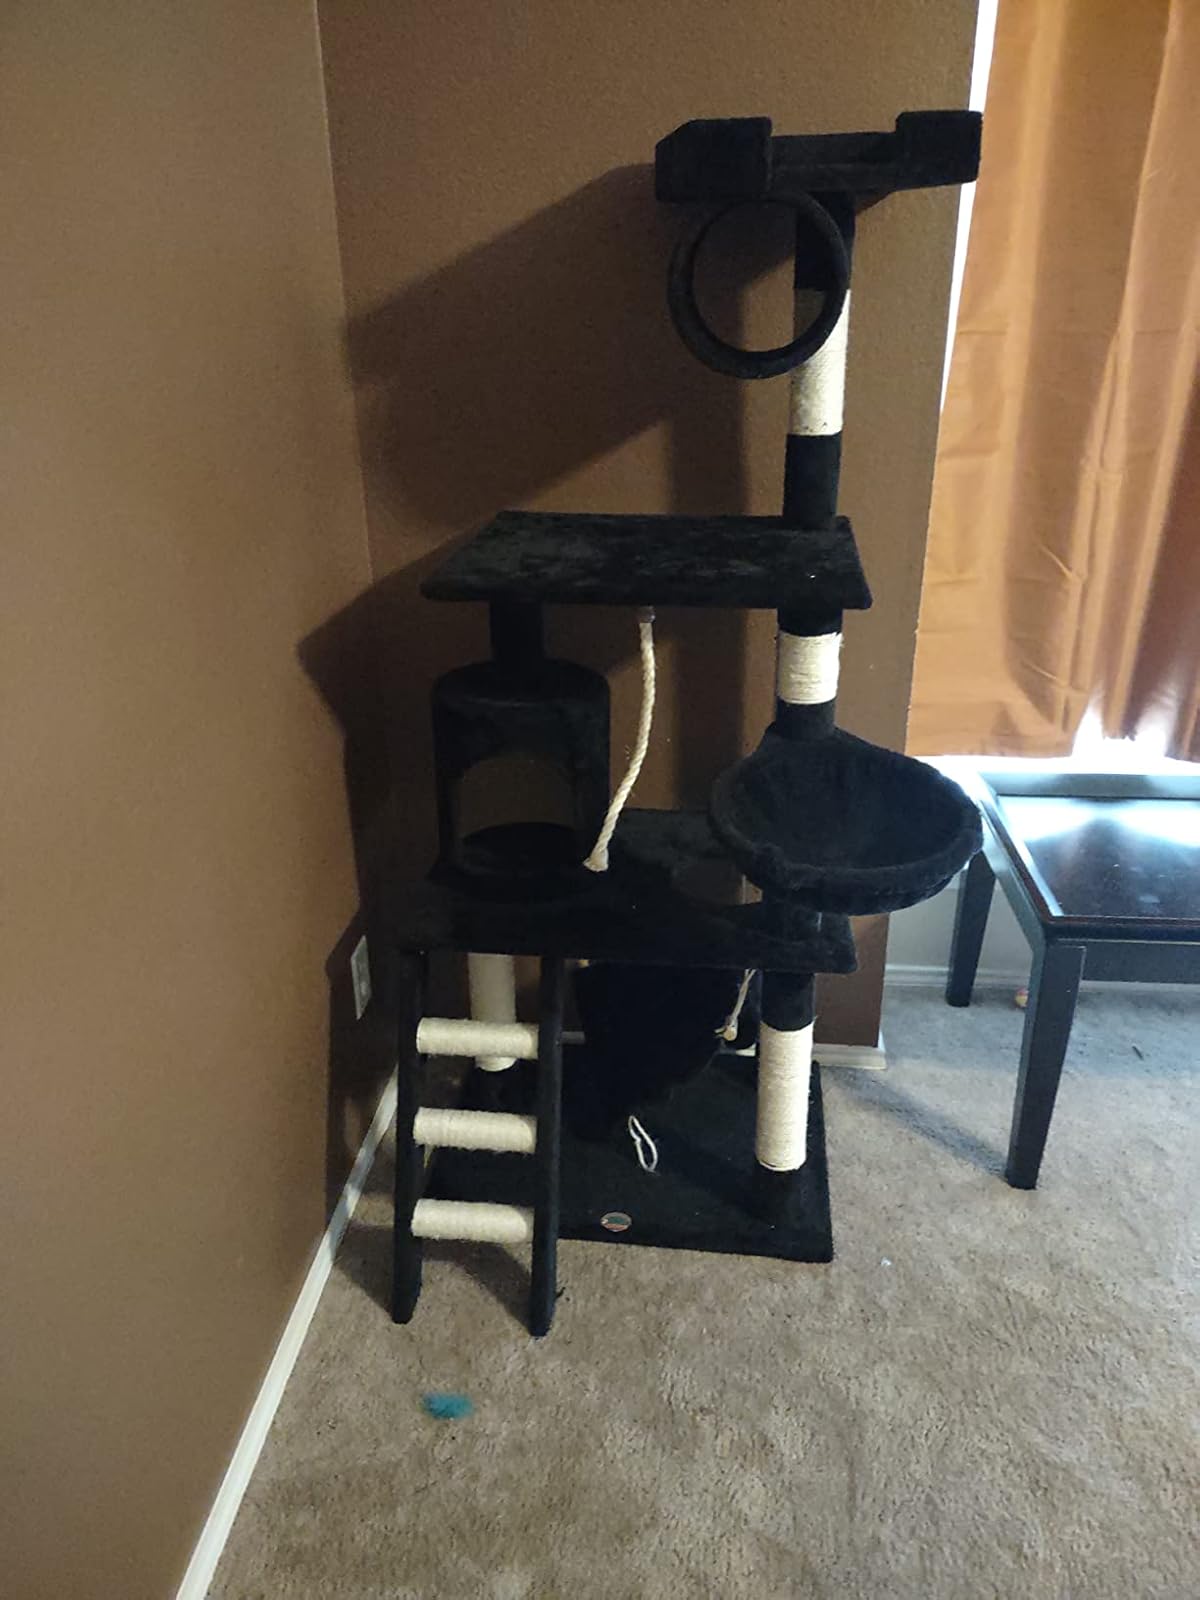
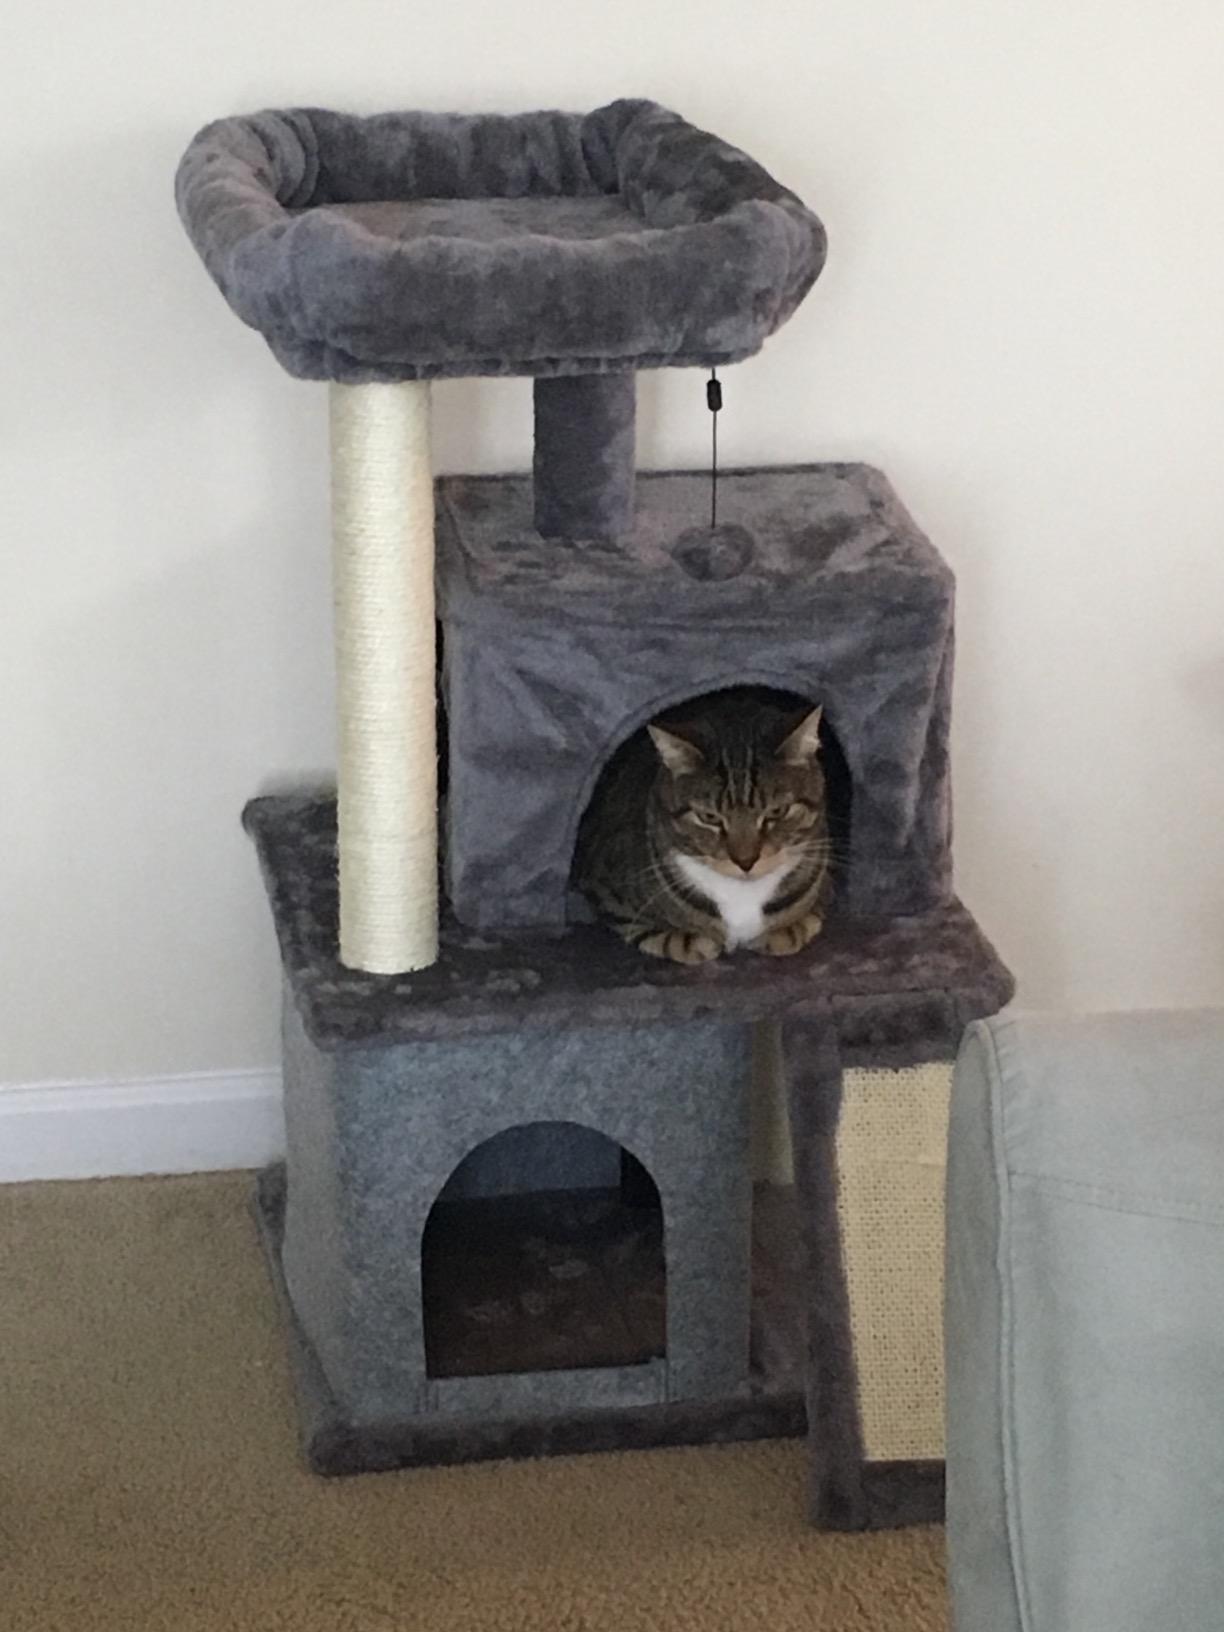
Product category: items_cat tree
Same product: no